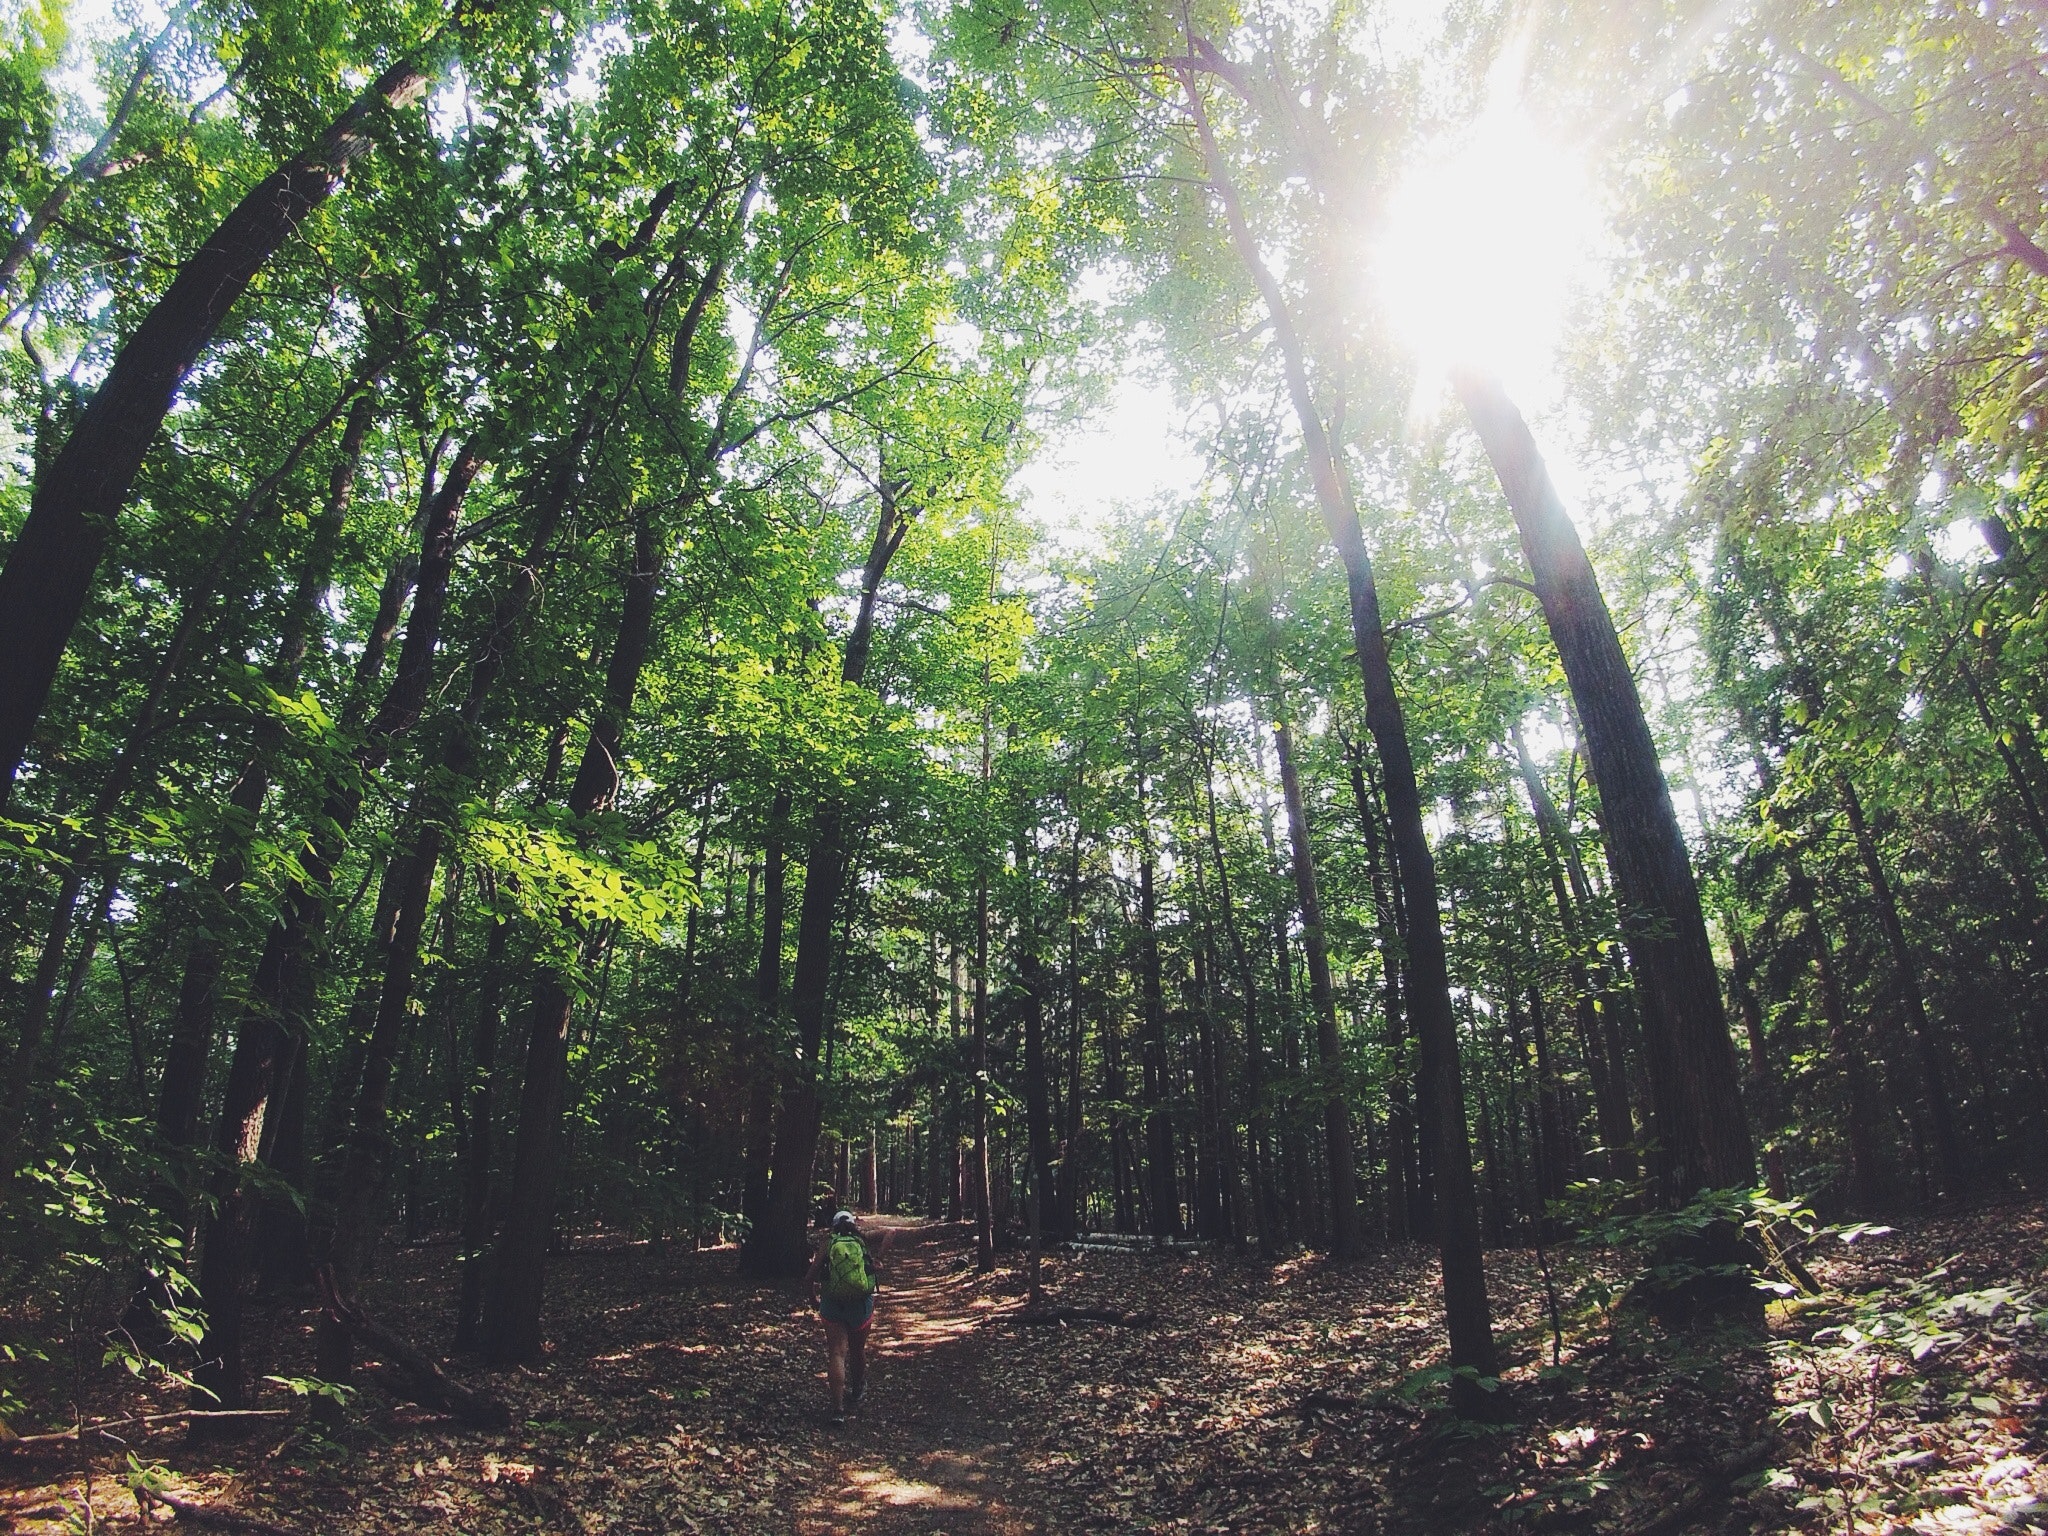
tree, forest, natural environment, vegetation, woodland, nature, jungle, nature reserve, sunlight, old growth forest, Northern hardwood forest, biome, light, tropical and subtropical coniferous forests, natural landscape, woody plant, wilderness, temperate broadleaf and mixed forest, leaf, valdivian temperate rain forest, plant, plant community, rainforest, grove, trail, ecoregion, sky, temperate coniferous forest, grass, soil, photography, branch, state park, wood, landscape, spruce fir forest, deciduous, wildlife, trunk